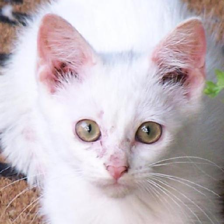
Label: animals